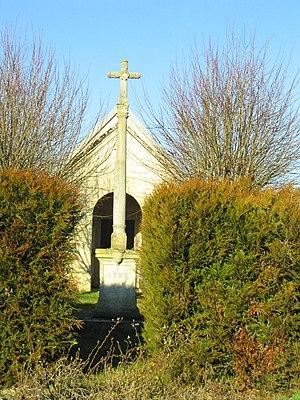
chapelle Ste Anne construite le long de la route Heuilley-Maxilly en 1780
Heuilley-sur-Saône est une commune française située dans le canton d'Auxonne du département de la Côte-d'Or en région Bourgogne-Franche-Comté.